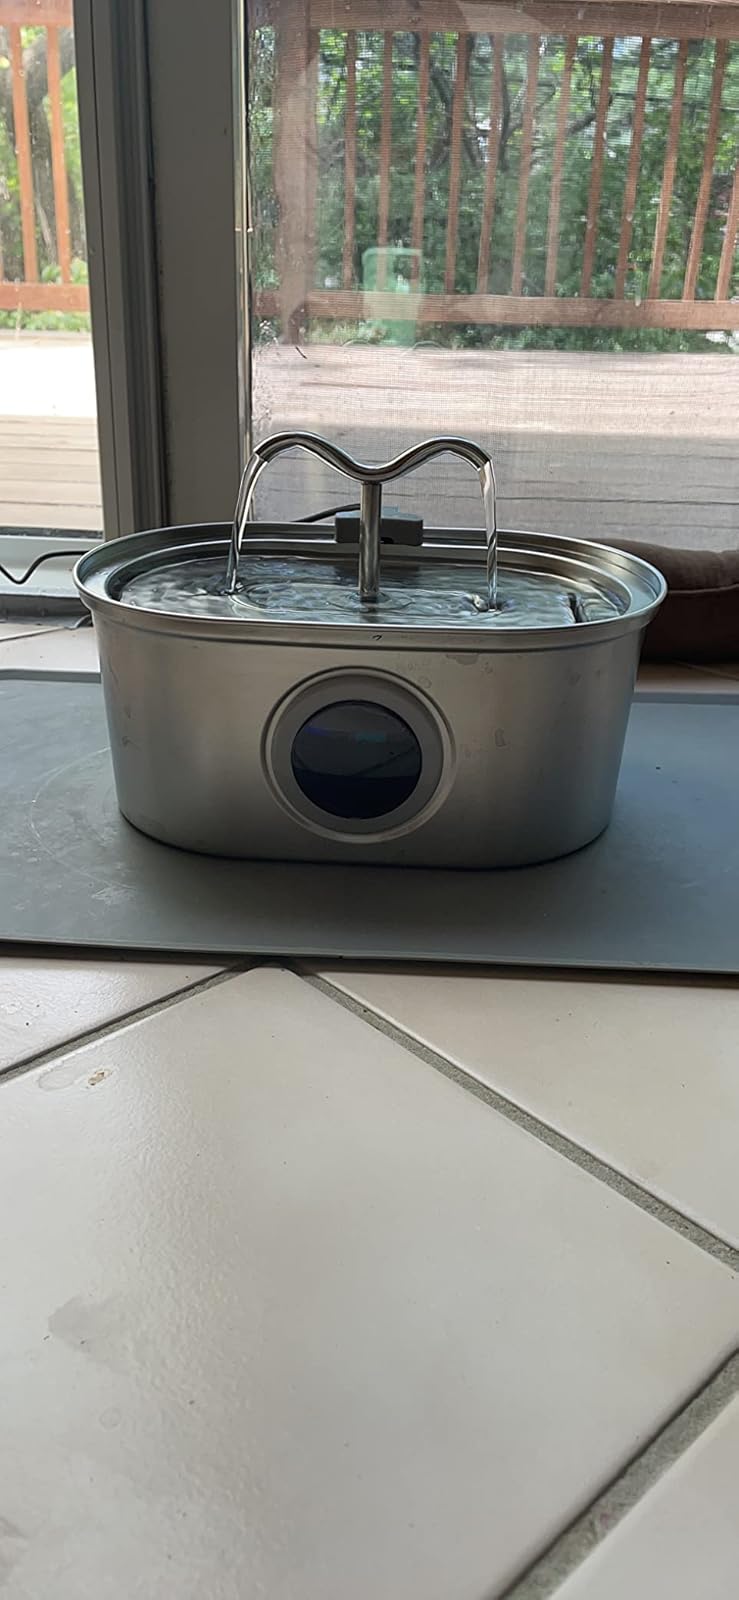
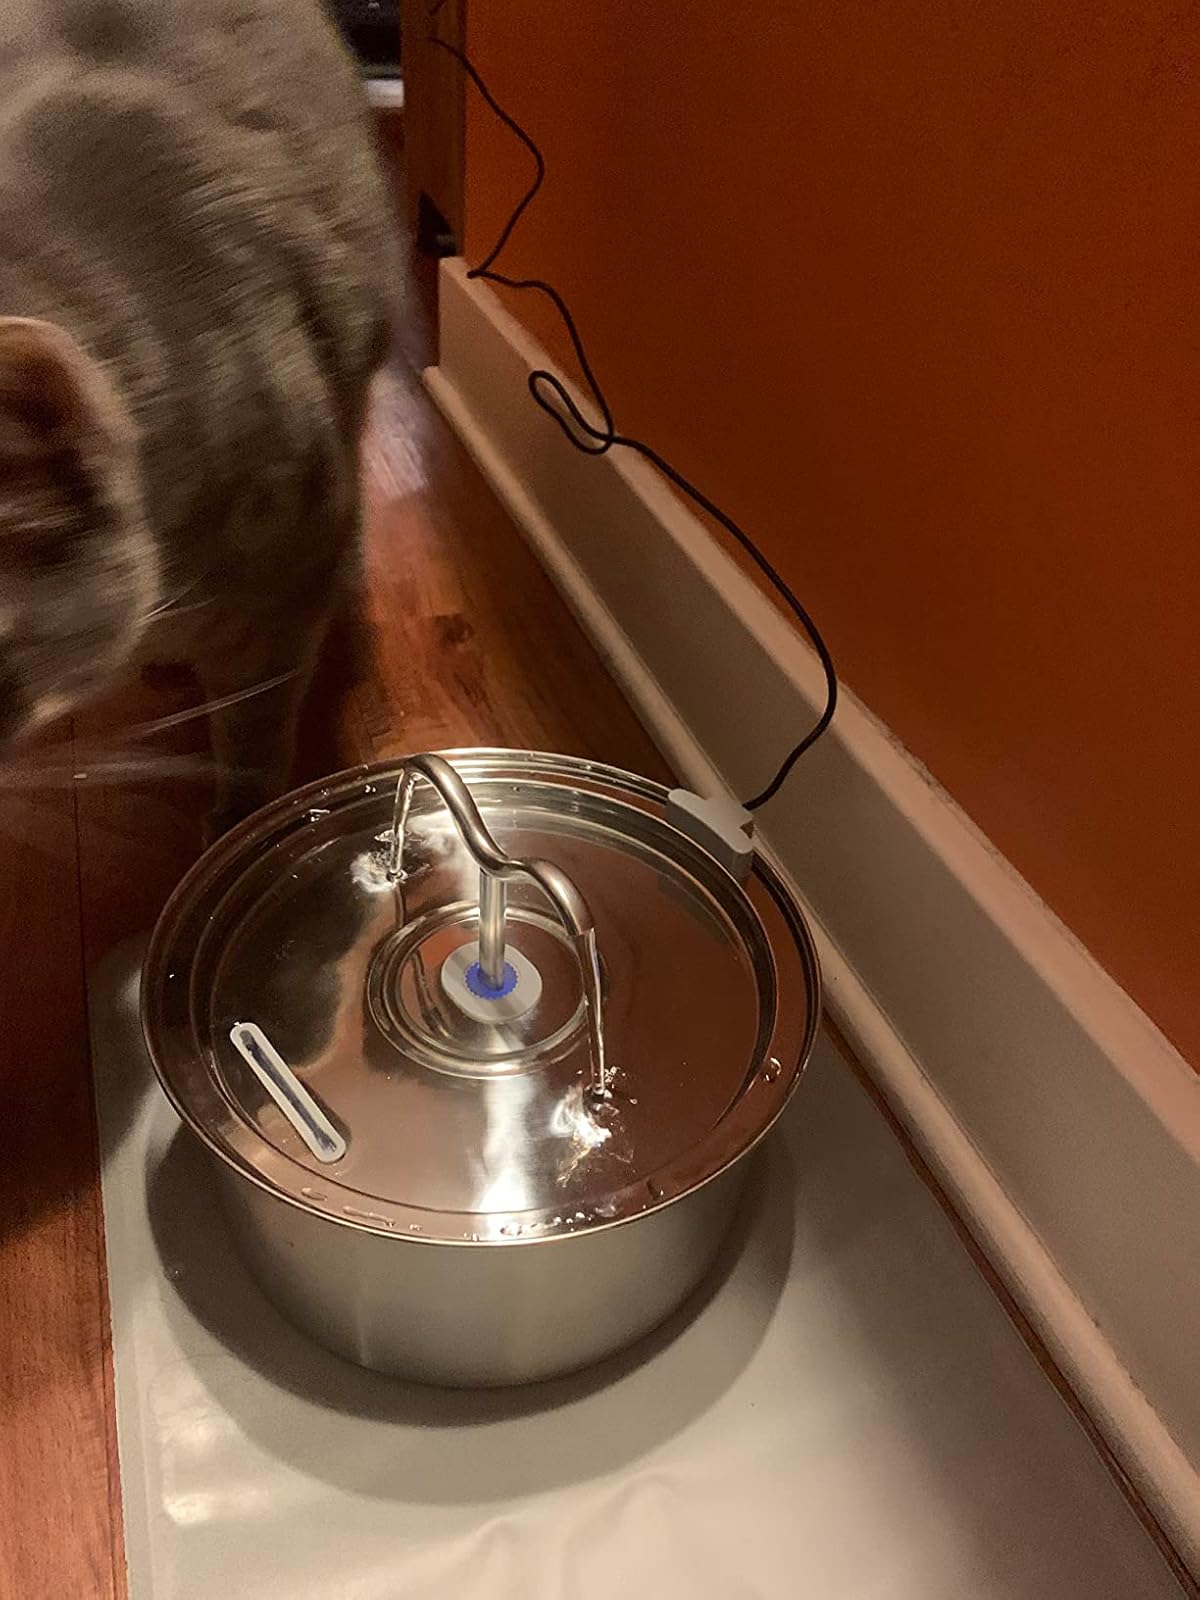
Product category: items_bowl
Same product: no